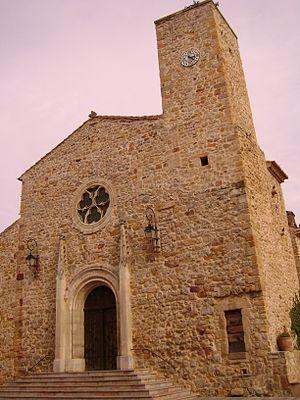
Eglise Saint Pierre-aux-liens, Bizanet, Aude ,France
Bizanet est une commune française située dans le département de l'Aude en région Occitanie.